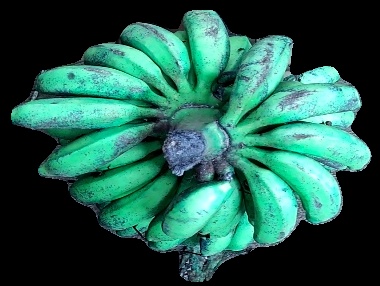
Variety: rasbale
Grade: grade3